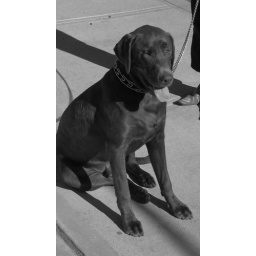
This dog was chocolate colored but I love how he looked in black and white.